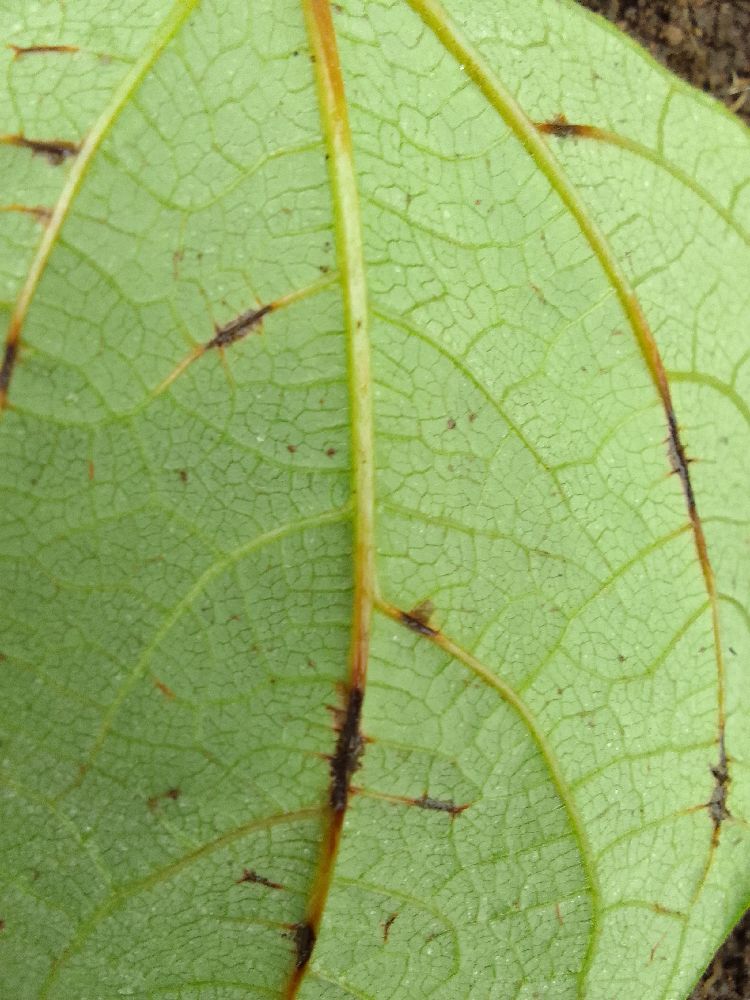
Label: anthracnose